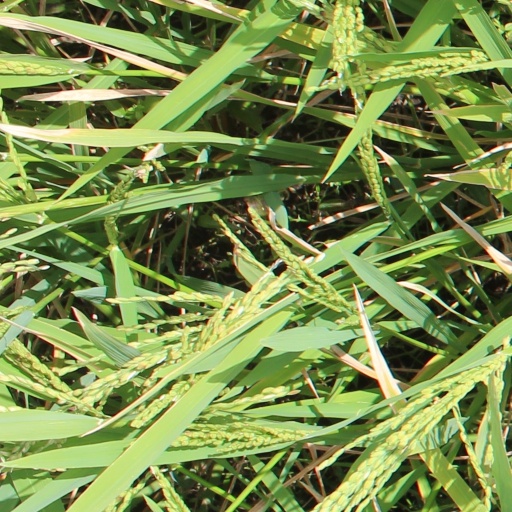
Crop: rice